Durin-gut

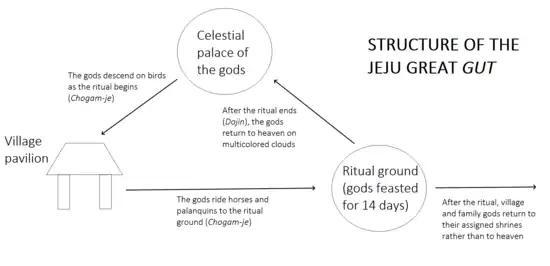
A simple diagram of Jeju ritual. The Chogam-je involves the descent of the gods from their heavenly realm to a sacred pavilion five leagues from the ritual ground and their arrival into the ritual ground itself. Unlike the Great "Gut", the Durin-gut does not normally take fourteen days.

As with most Jeju rituals, the Durin-gut begins with the Samseok-ullim, a sacred drum performance held before the formal beginning of the ritual. This serves to forewarn the gods that the ritual will be held on that day.